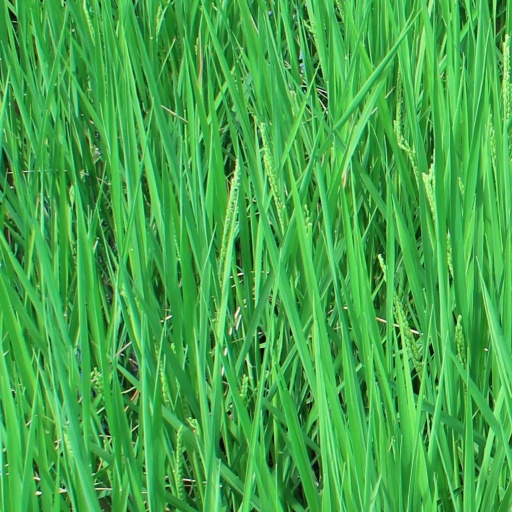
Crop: rice